Yeditepe University

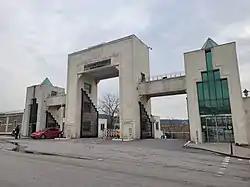
The entrance gate of Yeditepe University's "August 26th Campus"

Yeditepe University is principally located in a purpose-built campus at Kayışdağı on the Asian side of Istanbul. However, the Faculty of Dentistry and the University Hospital are located in other locations on the Asian side of the city. The campus consists of 236,000 m of built space, and 125,000 m or open space. It has 319 classrooms, 22 lecture halls, 32 computer labs, and 74 professional labs for the Fine Arts, Architecture, Communication, Engineering and Sciences Faculties and 2 professional photographic studios.